Ford Sierra RS Cosworth

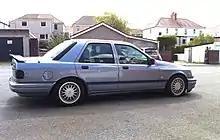
Ford Sierra (Sapphire) RS Cosworth 2WD

In August 1987 the Sierra RS500 Cosworth was homologated. Ford took pole position in all the remaining six 1987 World Touring Car Championship events and was first over the finish line in four of them. The works Eggenberger Motorsport team won the entrants' World Championship, although the team's cars were disqualified from the 1987 Bathurst 1000 in Australia for wheel arch panel irregularities. These had been deemed legal in every other race that year however this deprived Klaus Ludwig and Klaus Niedzwiedz of the drivers' title. Eggenberger won the 1989 Spa 24 Hours.